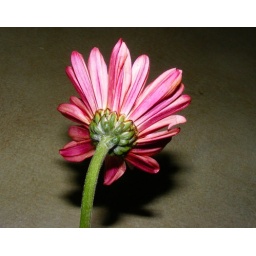
This flower is in the bathroom of the house I work in. A little something to cheer up the privey experience